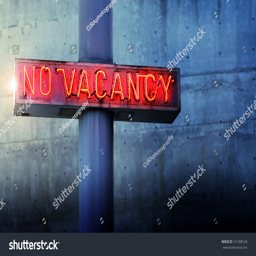
glowing retro neon sign against cool blue wall background